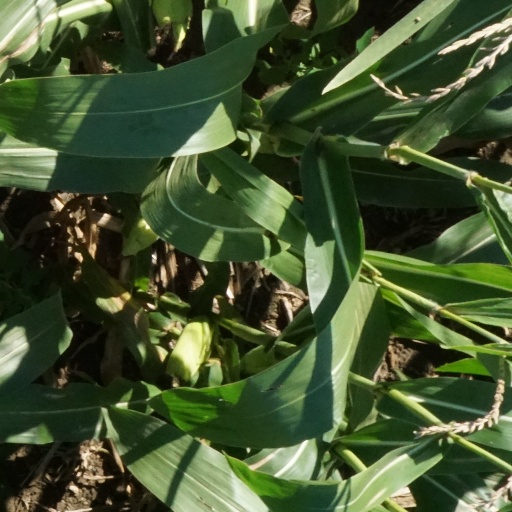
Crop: maize; corn